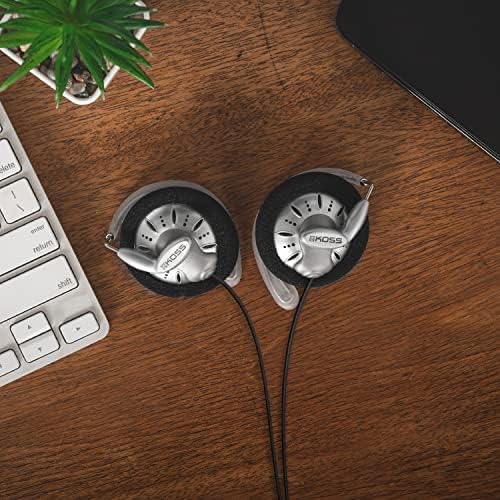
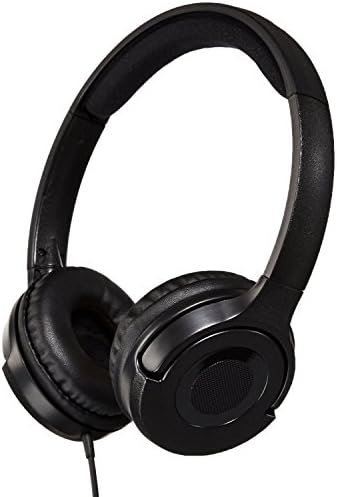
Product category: headphones
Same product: no